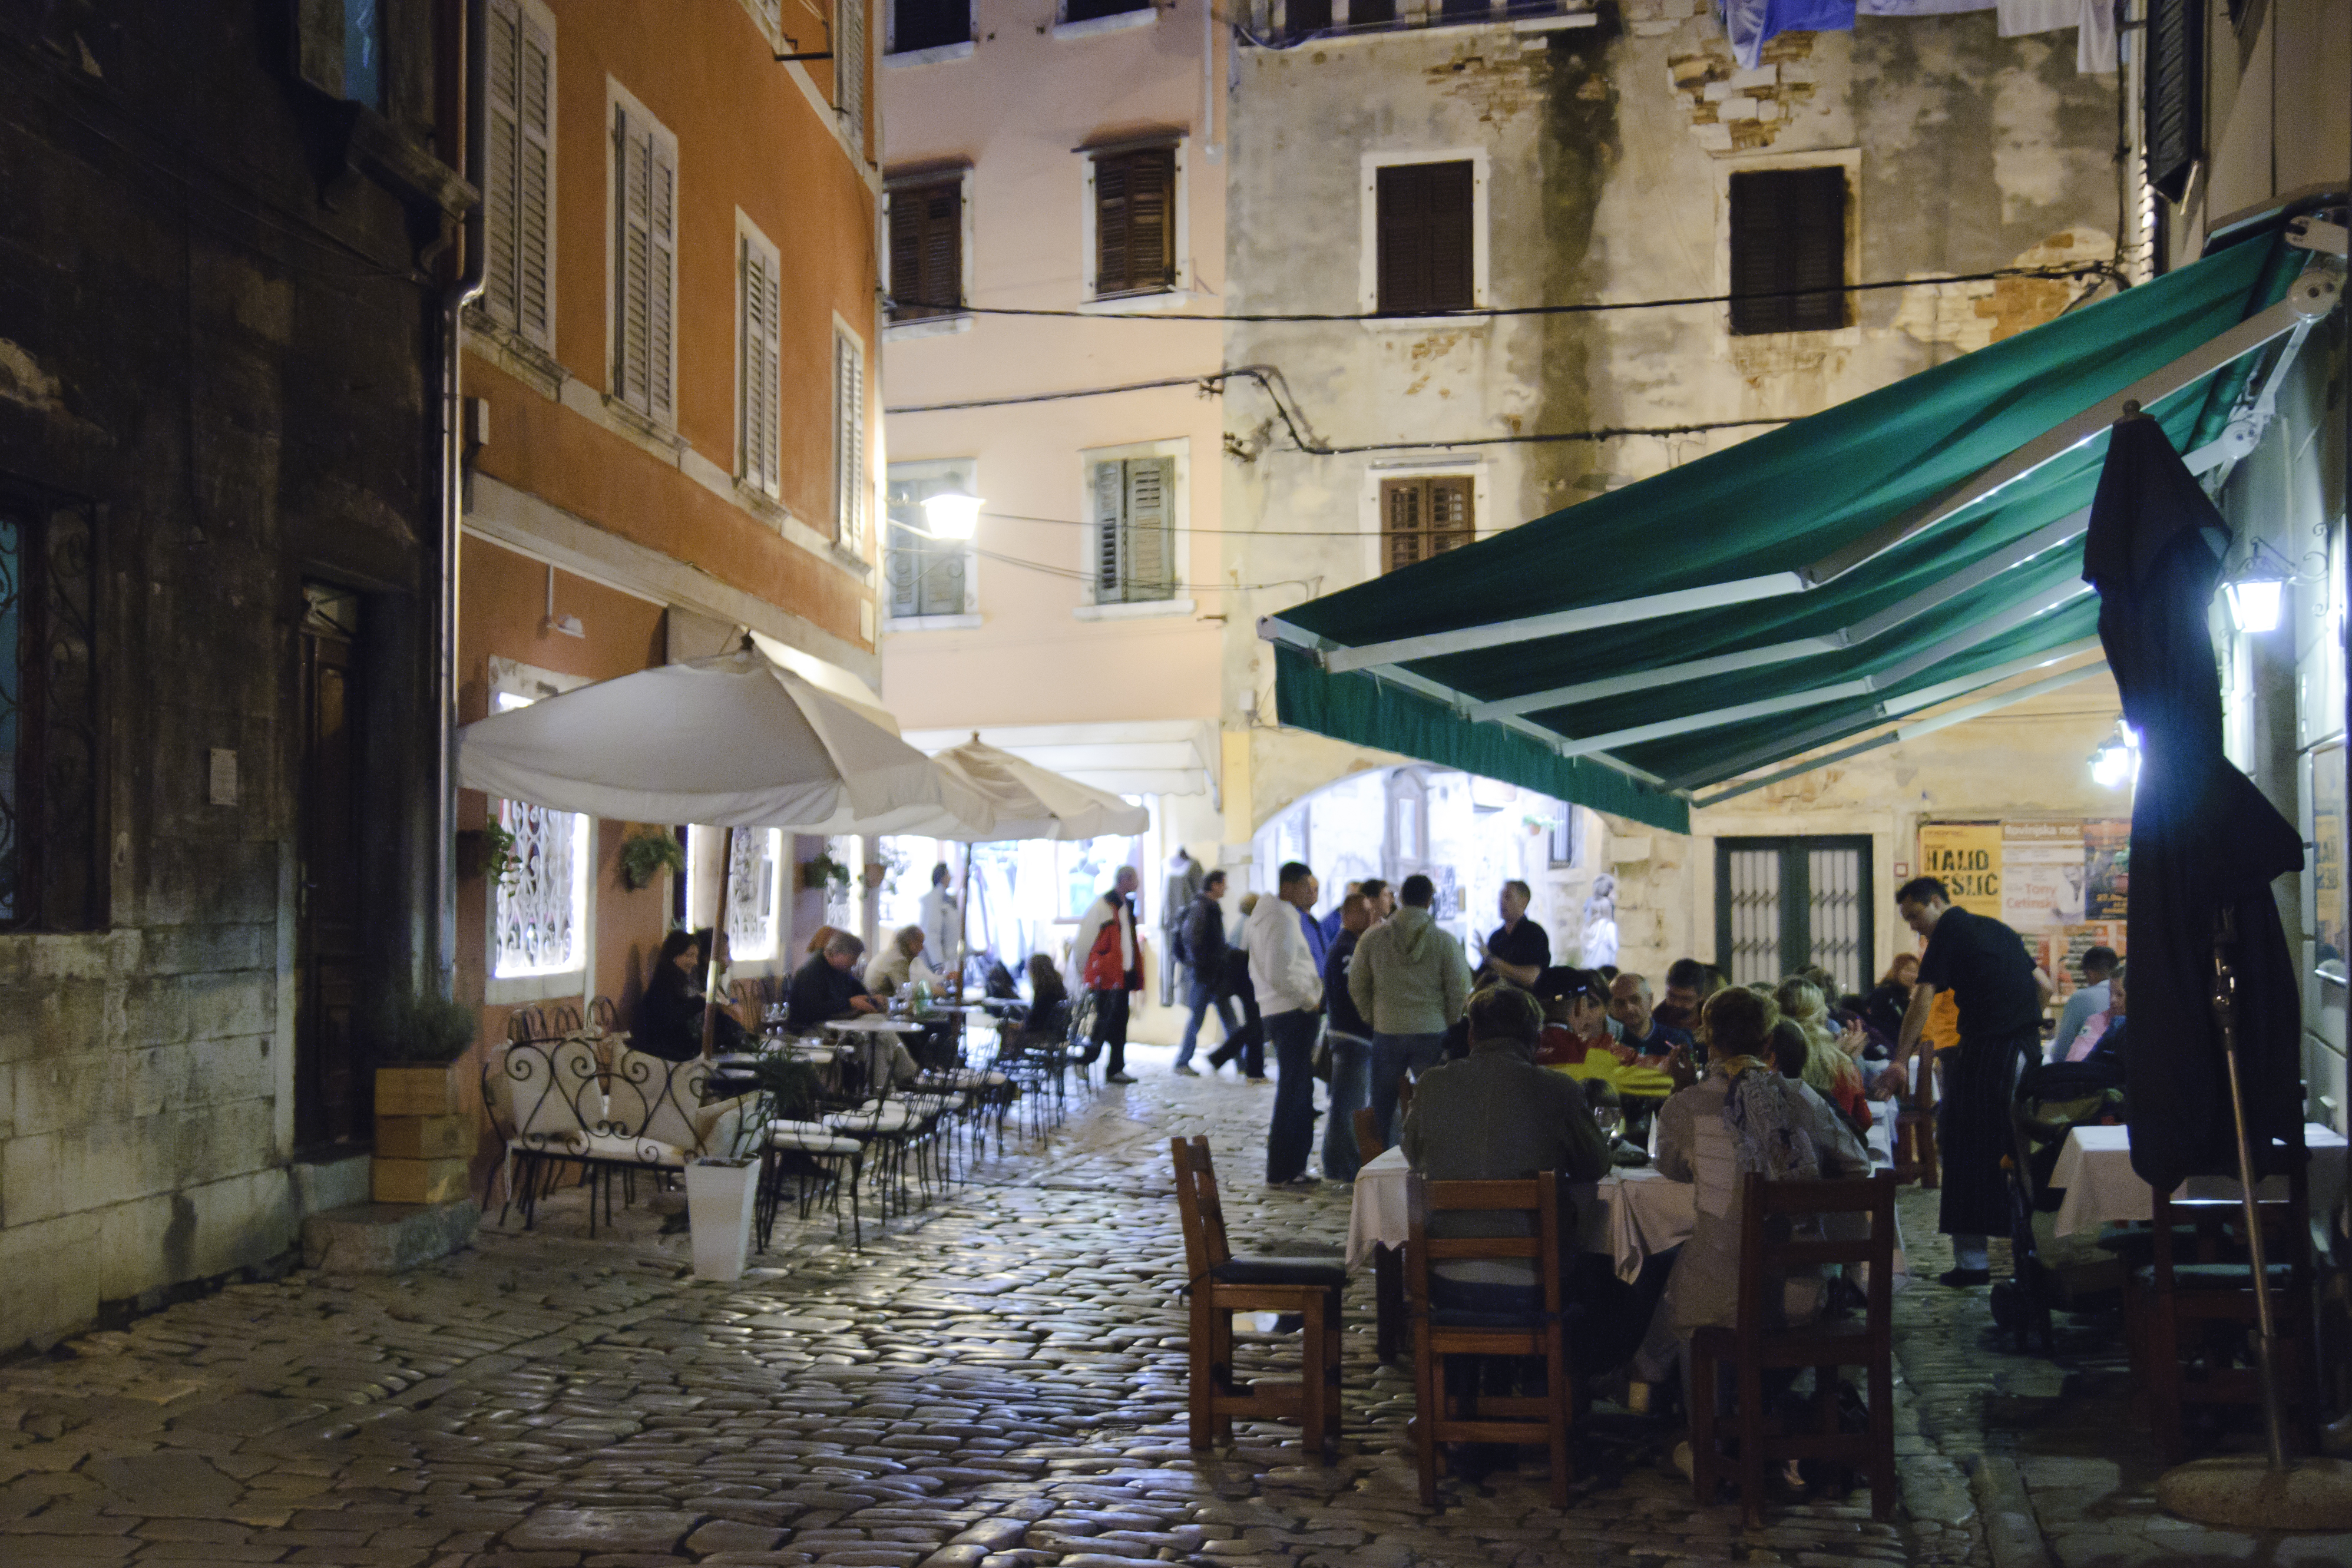
street, town, restaurant, city, plaza, bazaar, market, nikon, public space, croatia, rovigno, rovinj, hvratska, d300, neighbourhood, human settlement